Pasapalabra (Argentine game show)

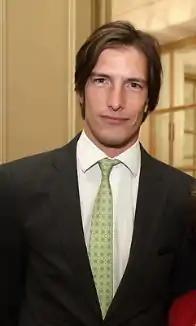

Since 2016, there have been six winners of the Roscoː Horacio Moavro, Diego Aira, Martina Barraza, Camilo Rubio, Diego Ramos and Brian Parkinson. Below is a table with the amounts won in the rosco over the last four seasons. In some cases, an amount earned in Argentine pesos translates into a lower amount in dollars due to the devaluation suffered by Argentina in recent years. The champions faced each other five times. On two occasions, Diego Aira defeated Martina Barraza and on another Diego Aira defeated Camilo Rubio. On one occasion Brian Parkinson defeated Martina Barraza and on another Martina Barraza defeated Brian Parkinson.